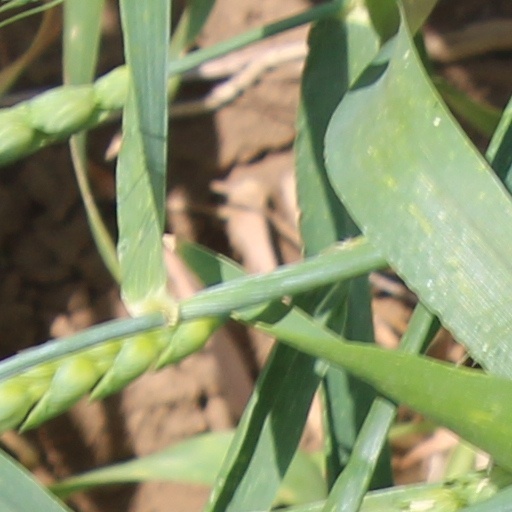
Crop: wheat